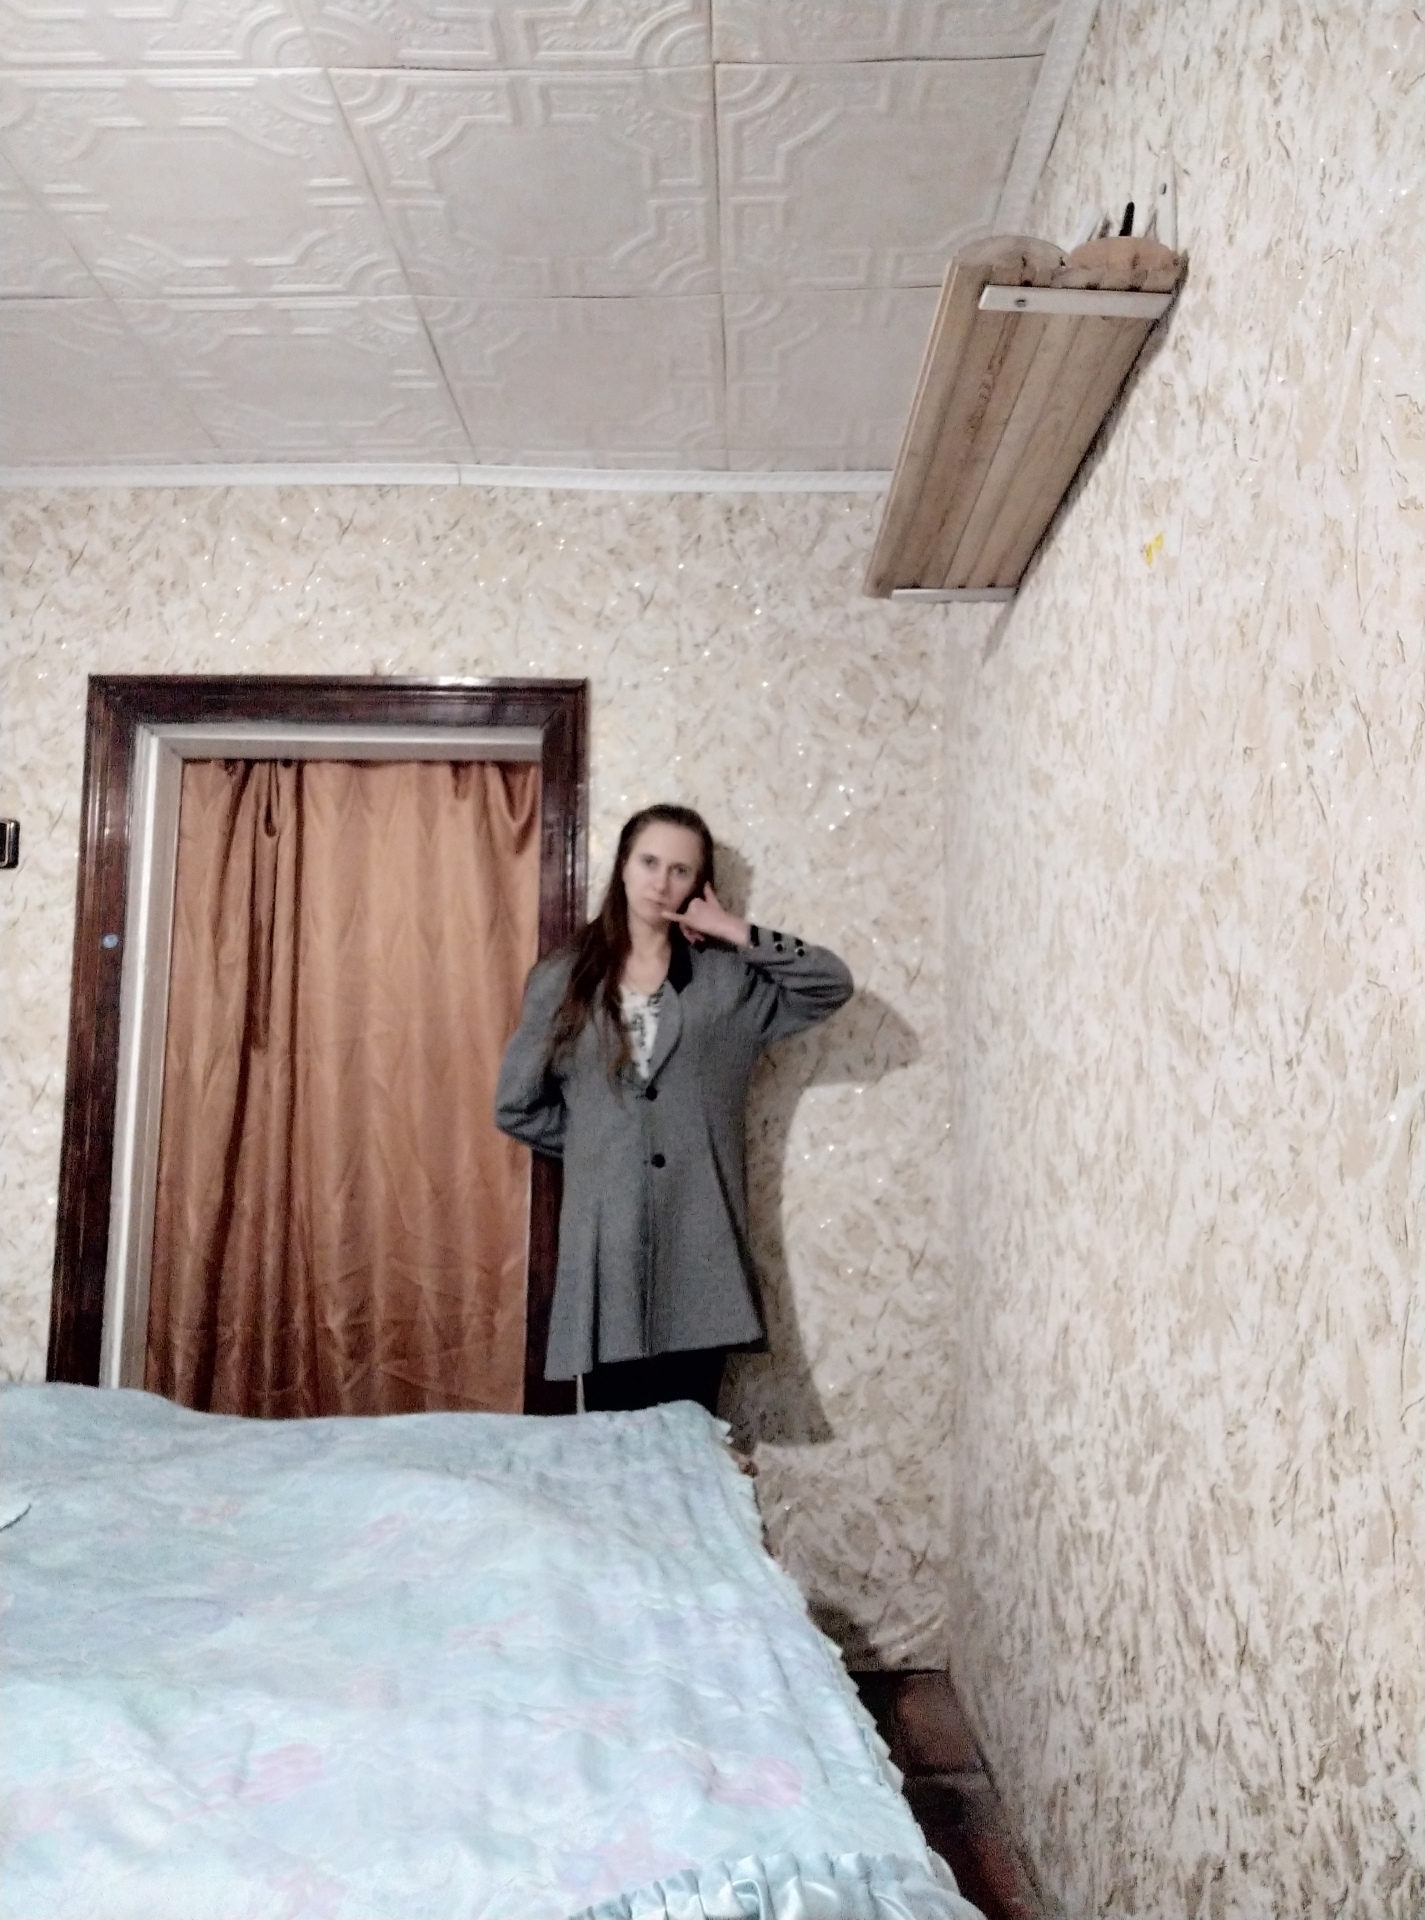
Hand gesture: call